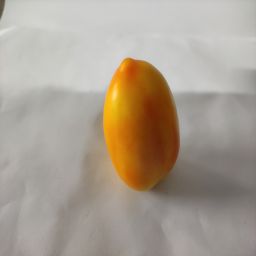
Crop: Tomato
Quality: Ripe